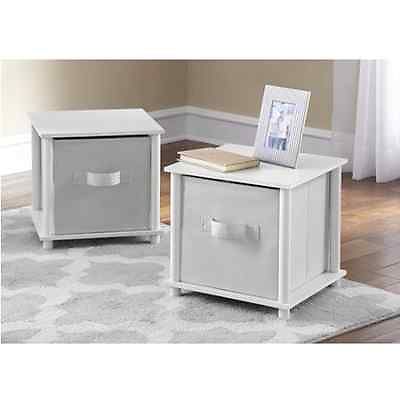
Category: table